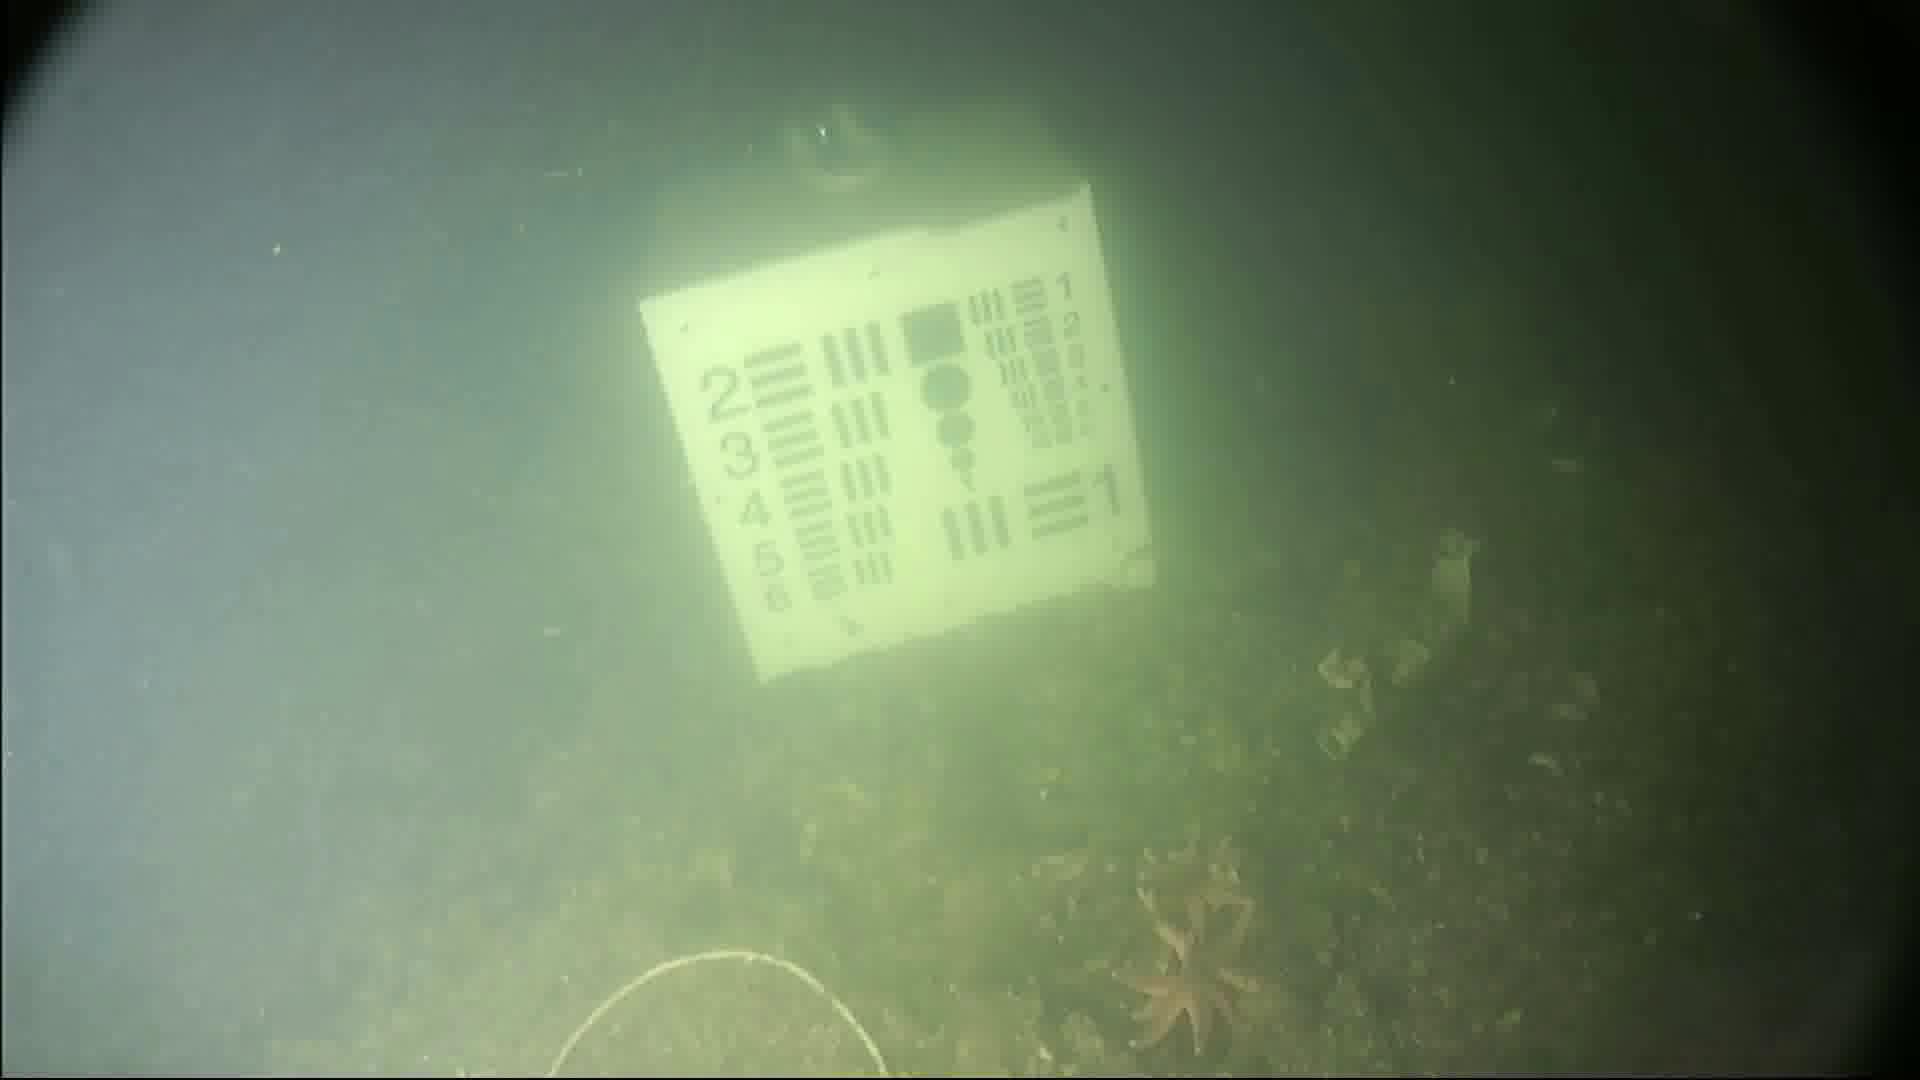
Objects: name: starfish